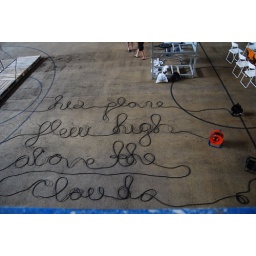
his plane flew high above the clouds